The Armenian and the Armenian

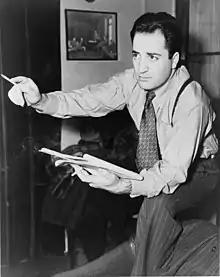
Saroyan pictured here in 1940

"The Armenian and the Armenian" is a short story written by William Saroyan in August 1935 in New York. It was first published in 1936 in the collection of short stories entitled "Inhale & Exhale". Over the years, the story has become known for the excerpt—"arguably [Saroyan's] most famous saying"—about the survival of the Armenian people after the genocide of 1915.